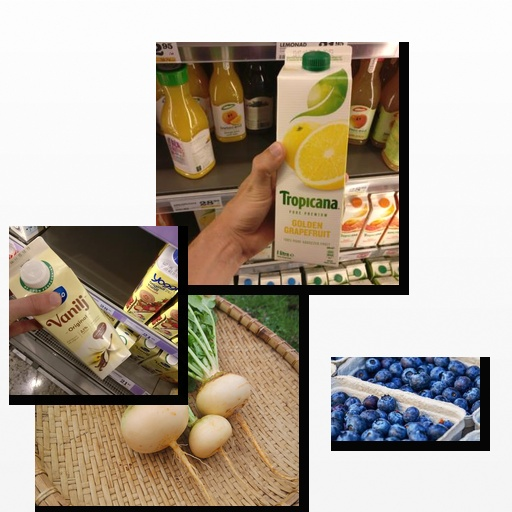
Food items: turnip, blueberry, yoghurt, golden_grapefruit_juice